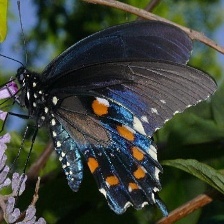
Species: PIPEVINE SWALLOW